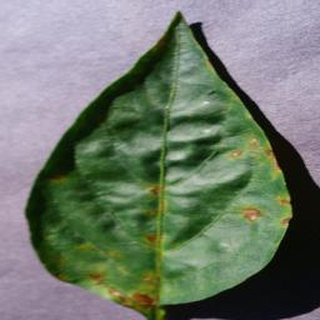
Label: bell_pepper_bacterial_spot